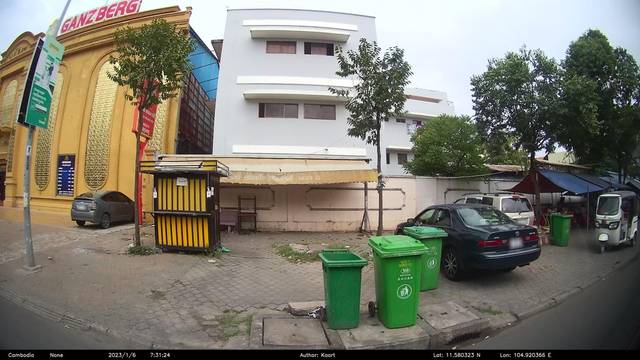
Region: Cambodia
Coordinates: 11.58, 104.92